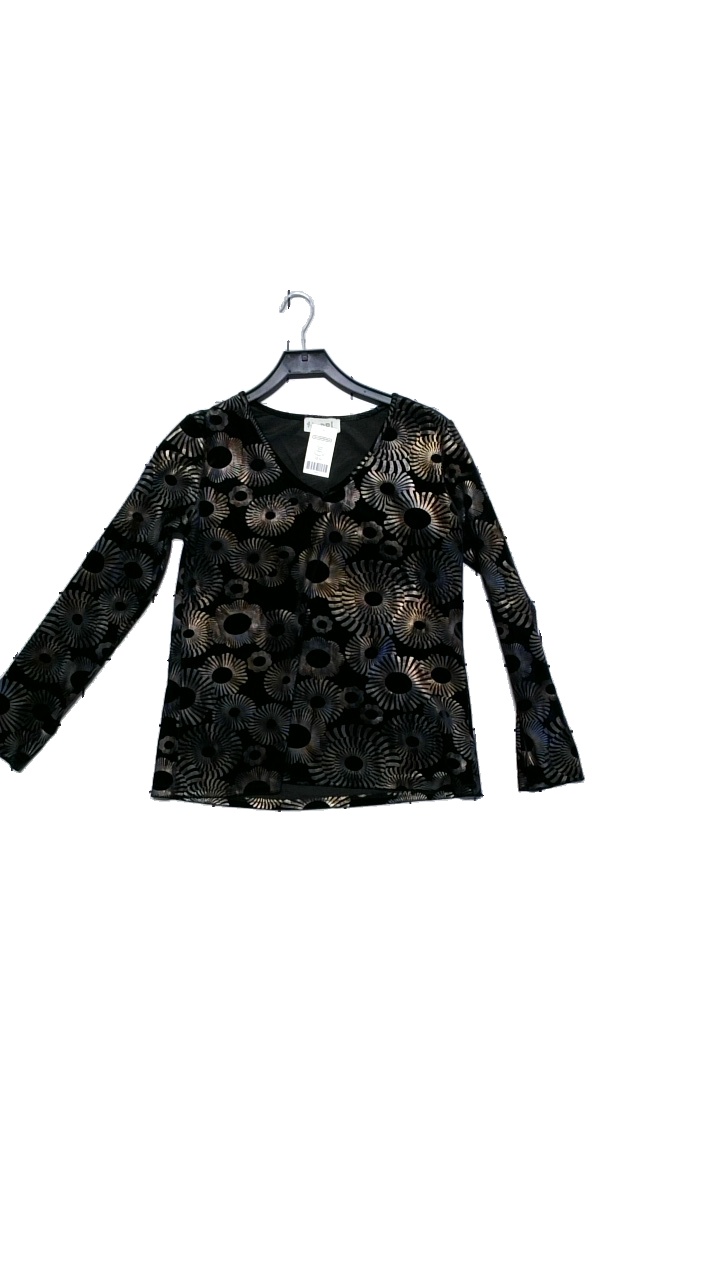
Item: Top (Ladies)
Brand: Happi
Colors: Multicolor, Black, Brown
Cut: Loose, Regular
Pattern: Other
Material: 100% polyester
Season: All
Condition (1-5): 4
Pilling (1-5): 4
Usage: Reuse
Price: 50-100